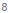
Number: 8